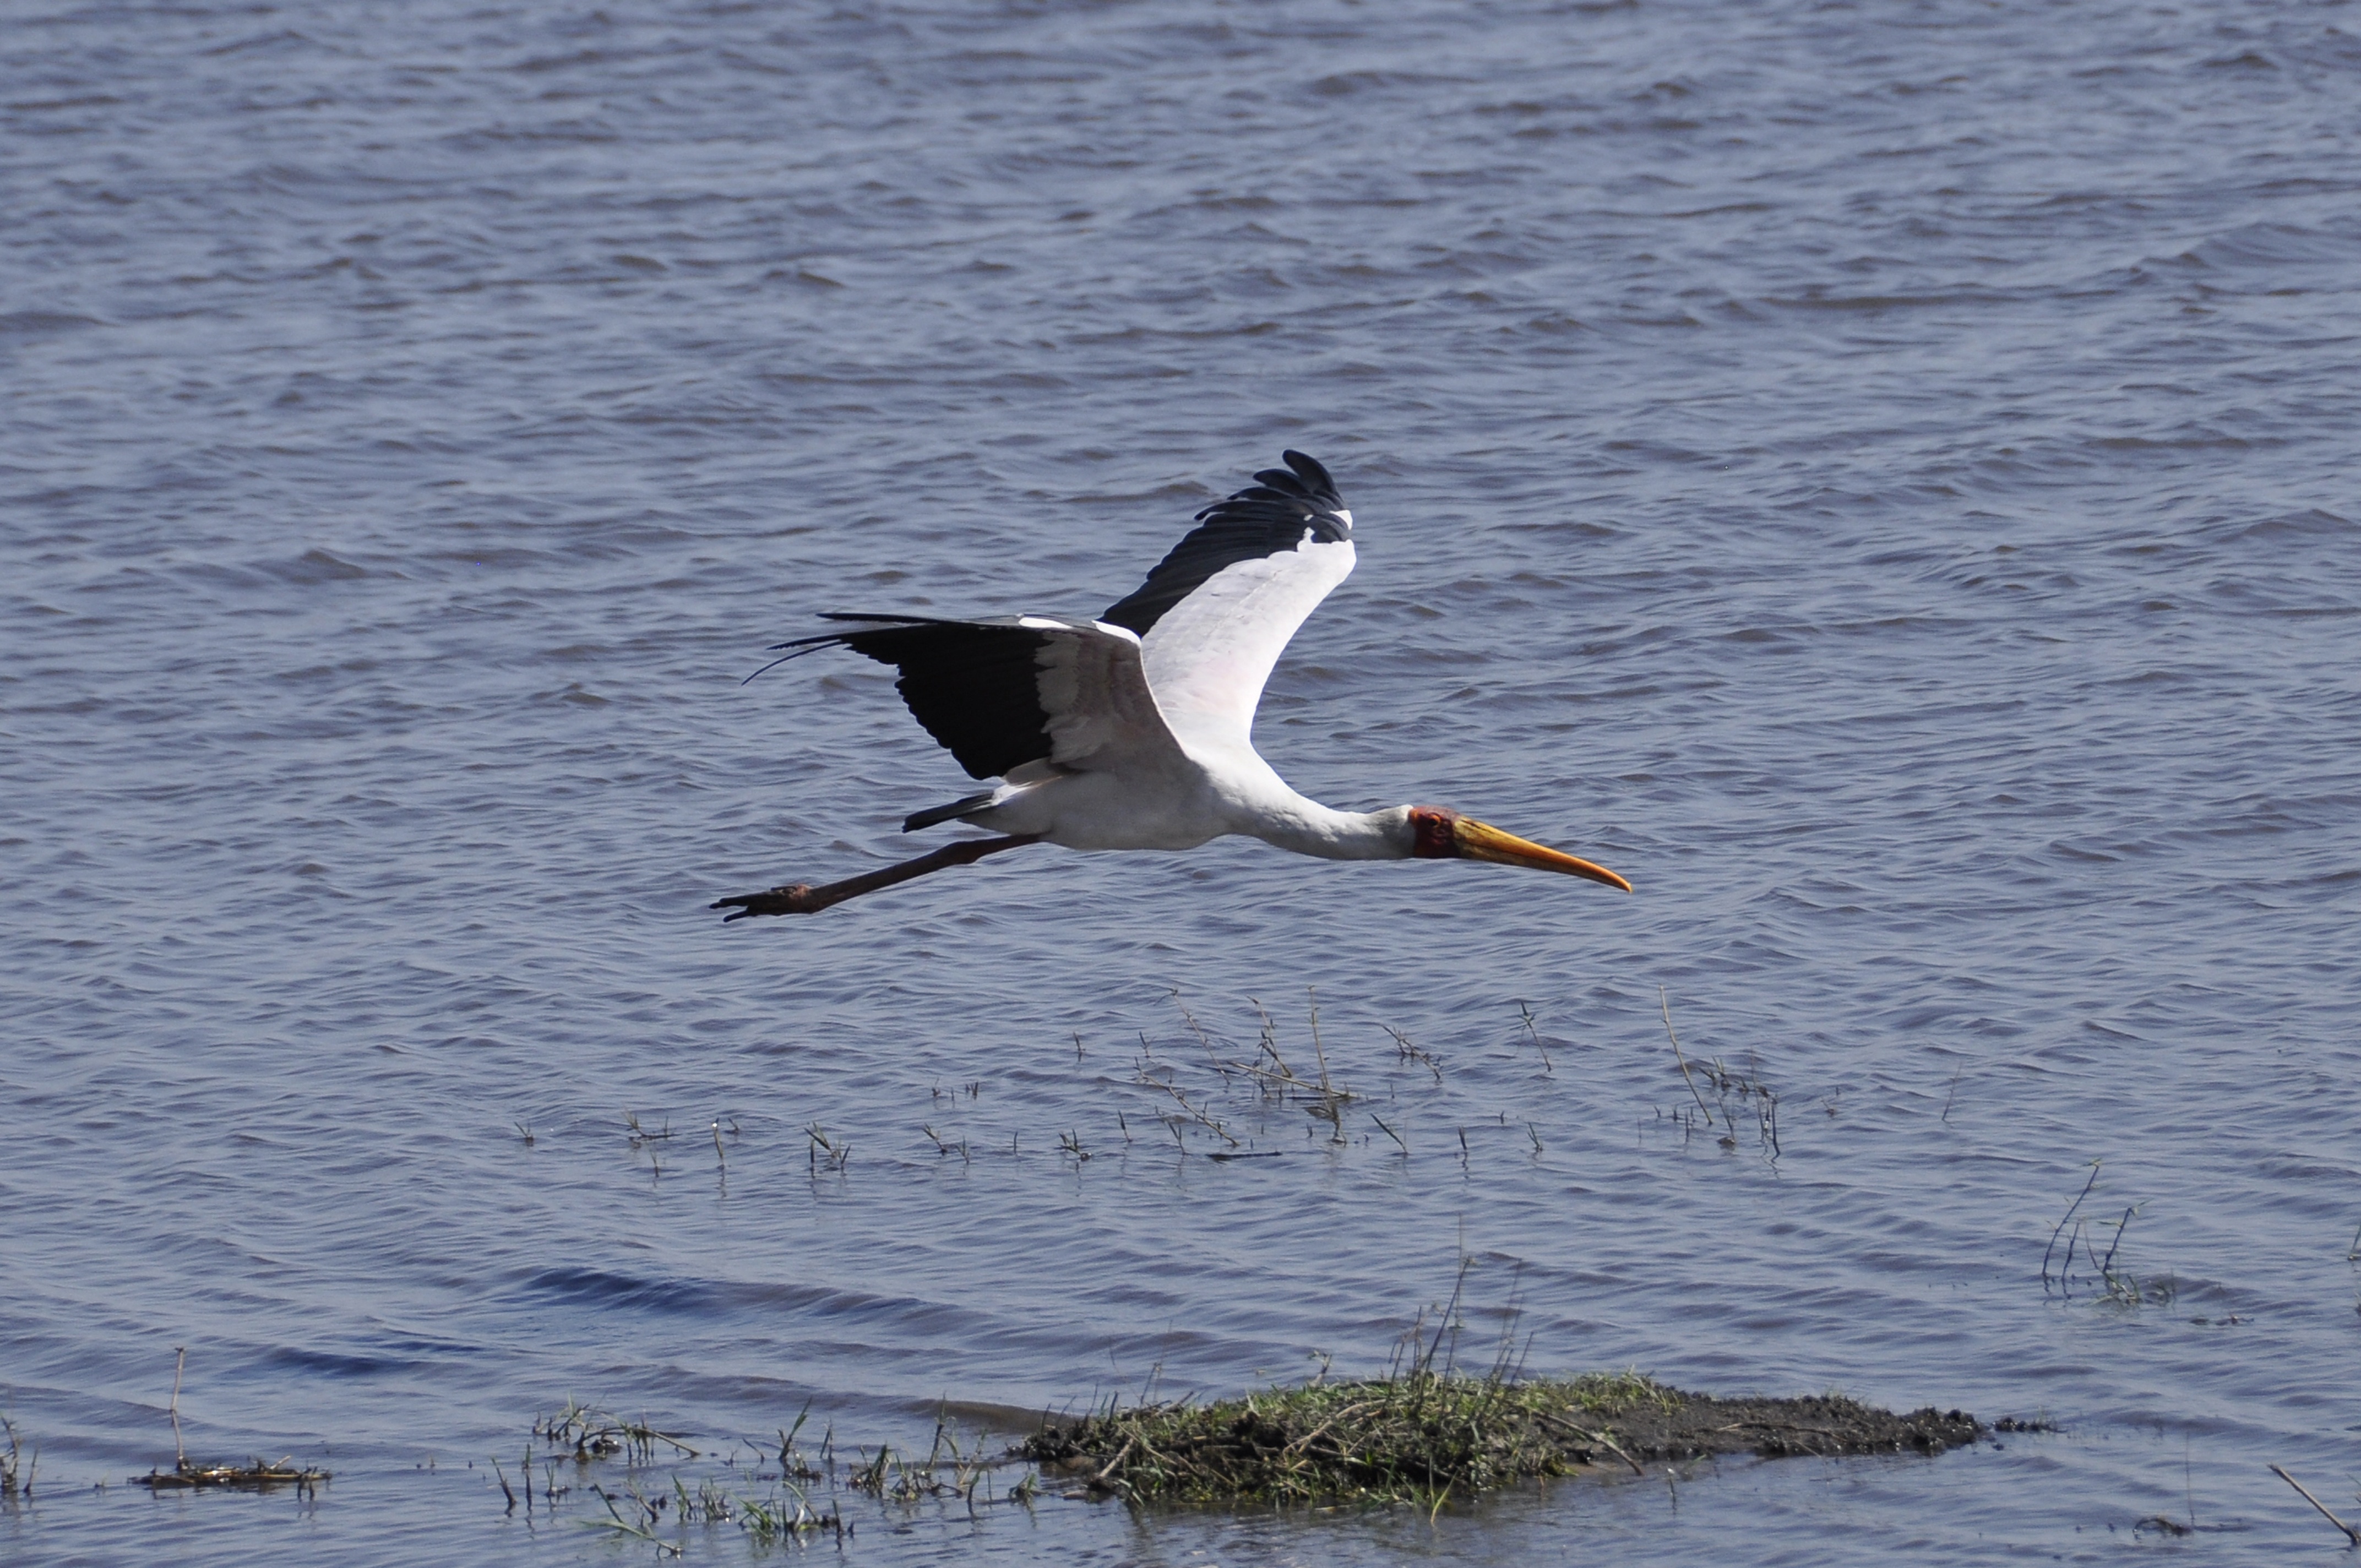
sea, bird, wing, seabird, wildlife, fauna, vertebrate, botswana, shorebird, in flight, chobe river, glutton, charadriiformes, seaduck